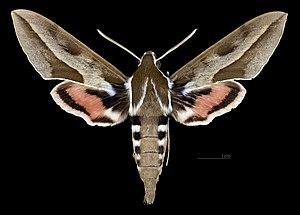
Hyles annei est une espèce de lépidoptères appartenant à la famille des Sphingidae.